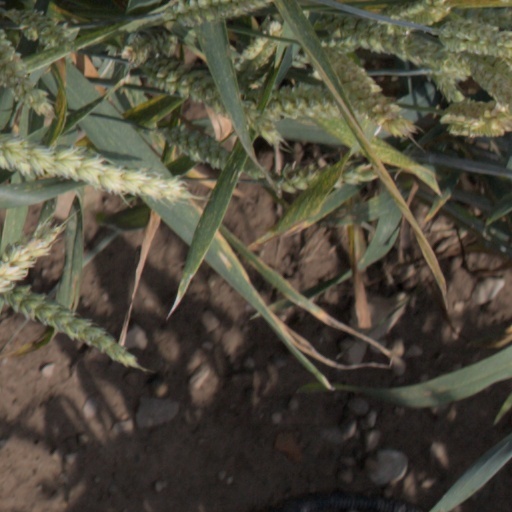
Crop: wheat